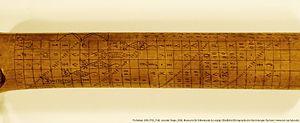
Le nom de Batak désigne en Indonésie une ethnie de plus de six millions de personnes, vivant dans la province de Sumatra du Nord. Les Bataks se répartissent en 6 groupes qui partagent des traits linguistiques et culturels communs. En particulier, ces groupes se considèrent descendants des mêmes ancêtres. Ce sont :